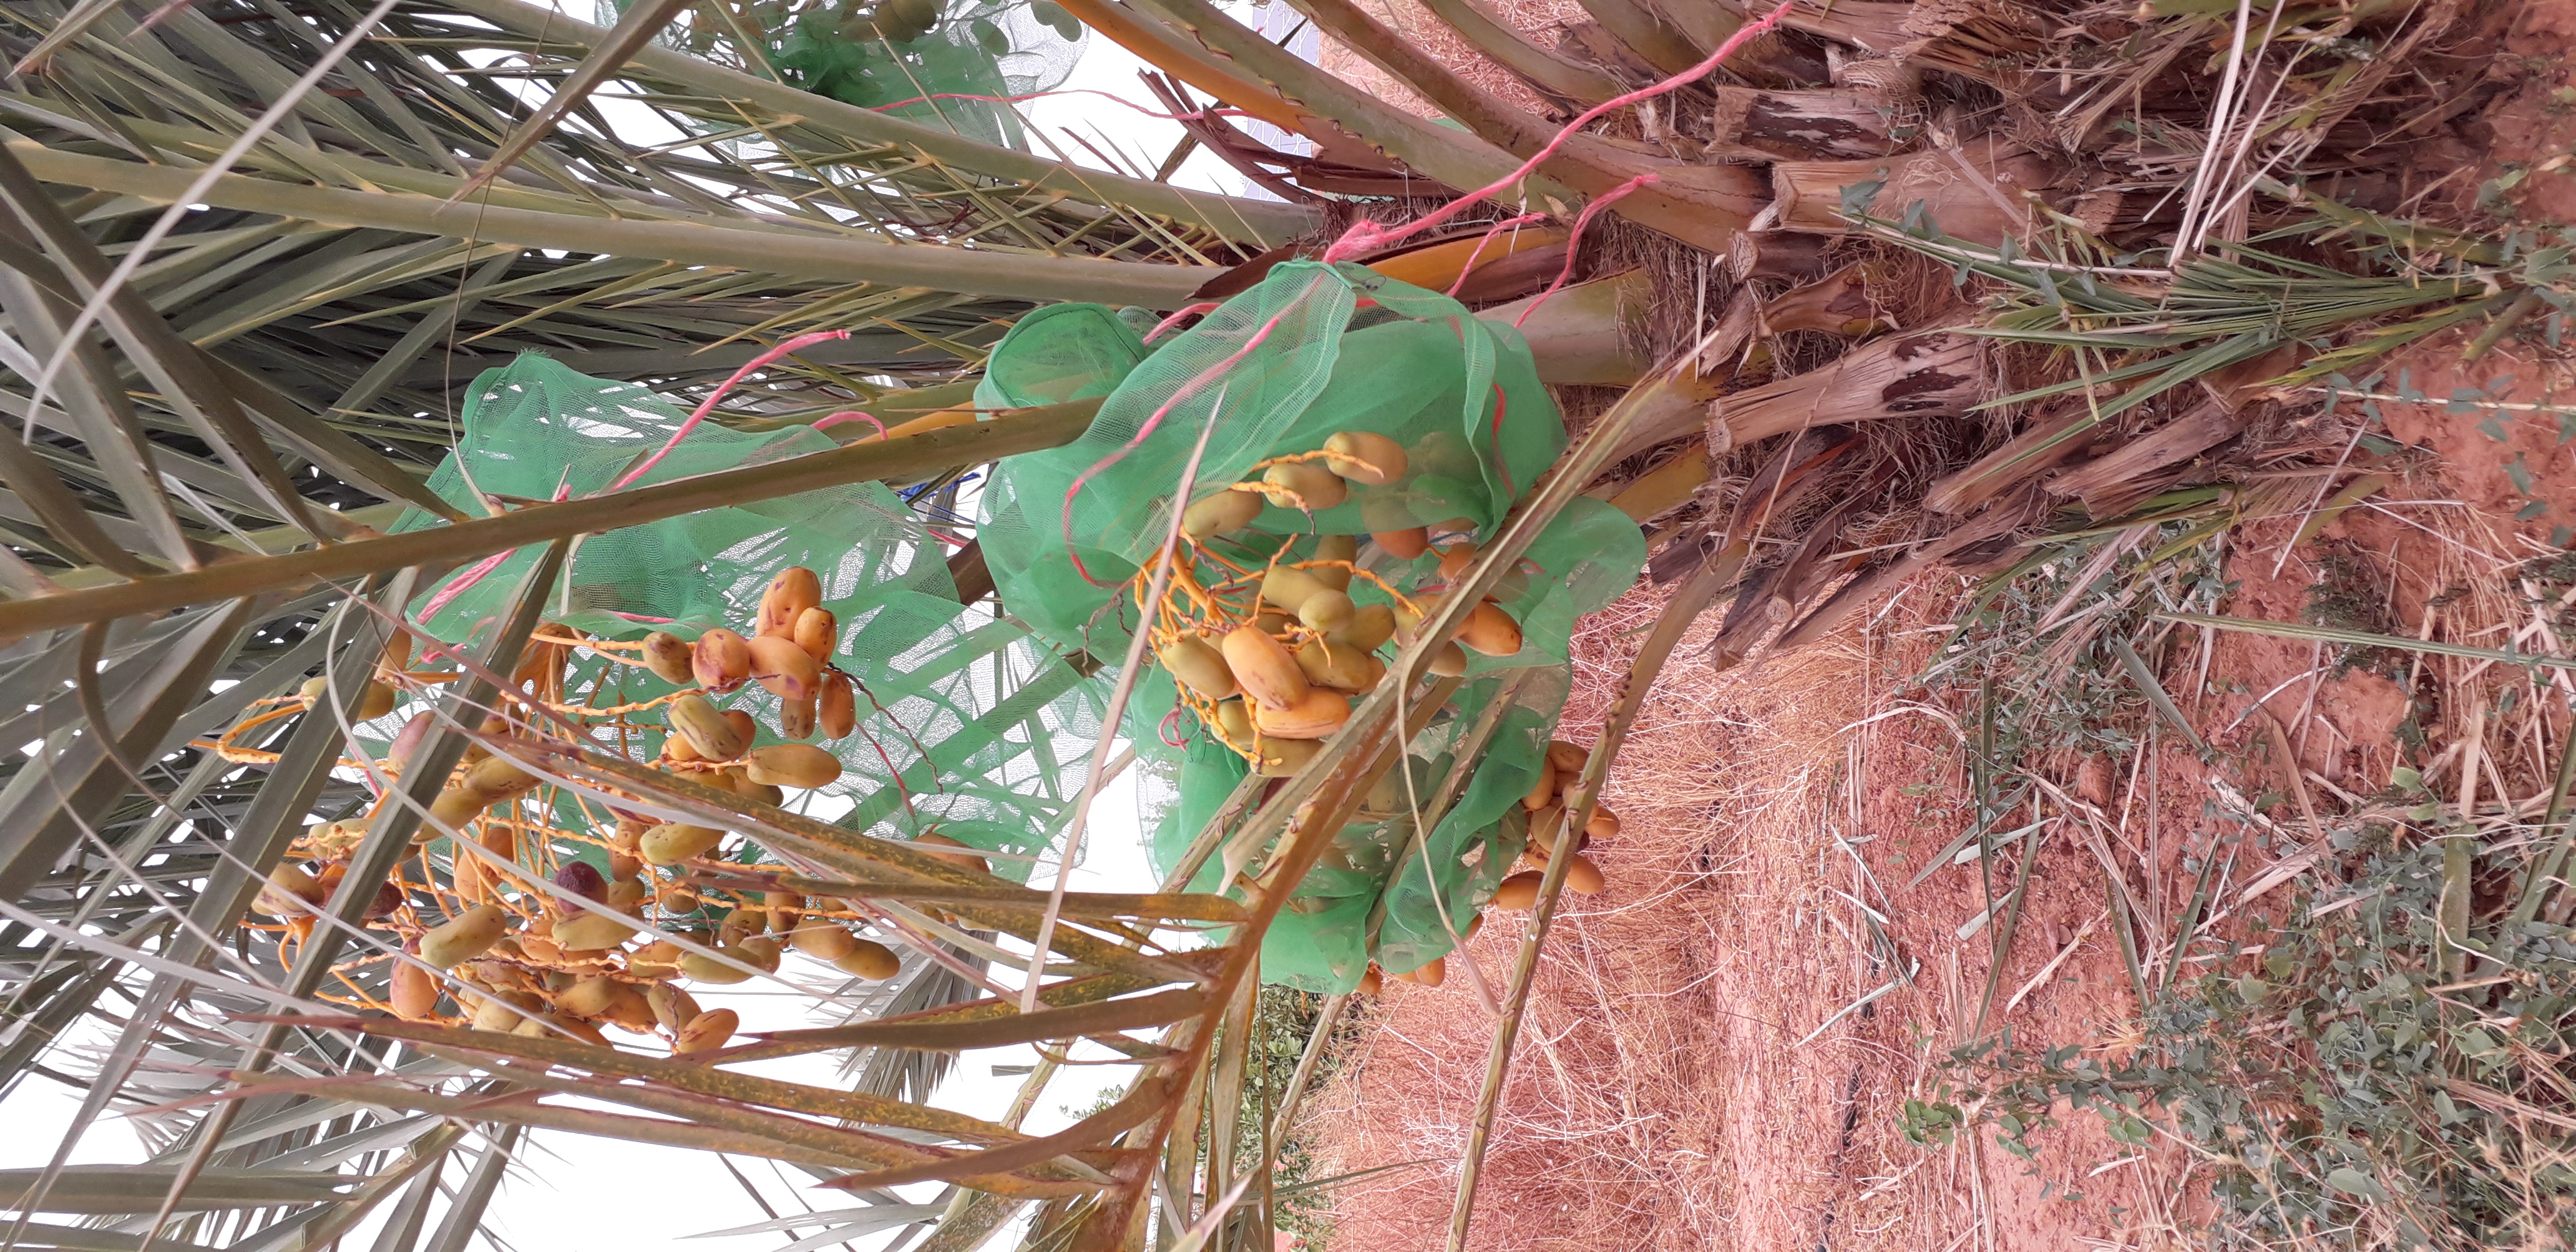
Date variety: Boumajhoul